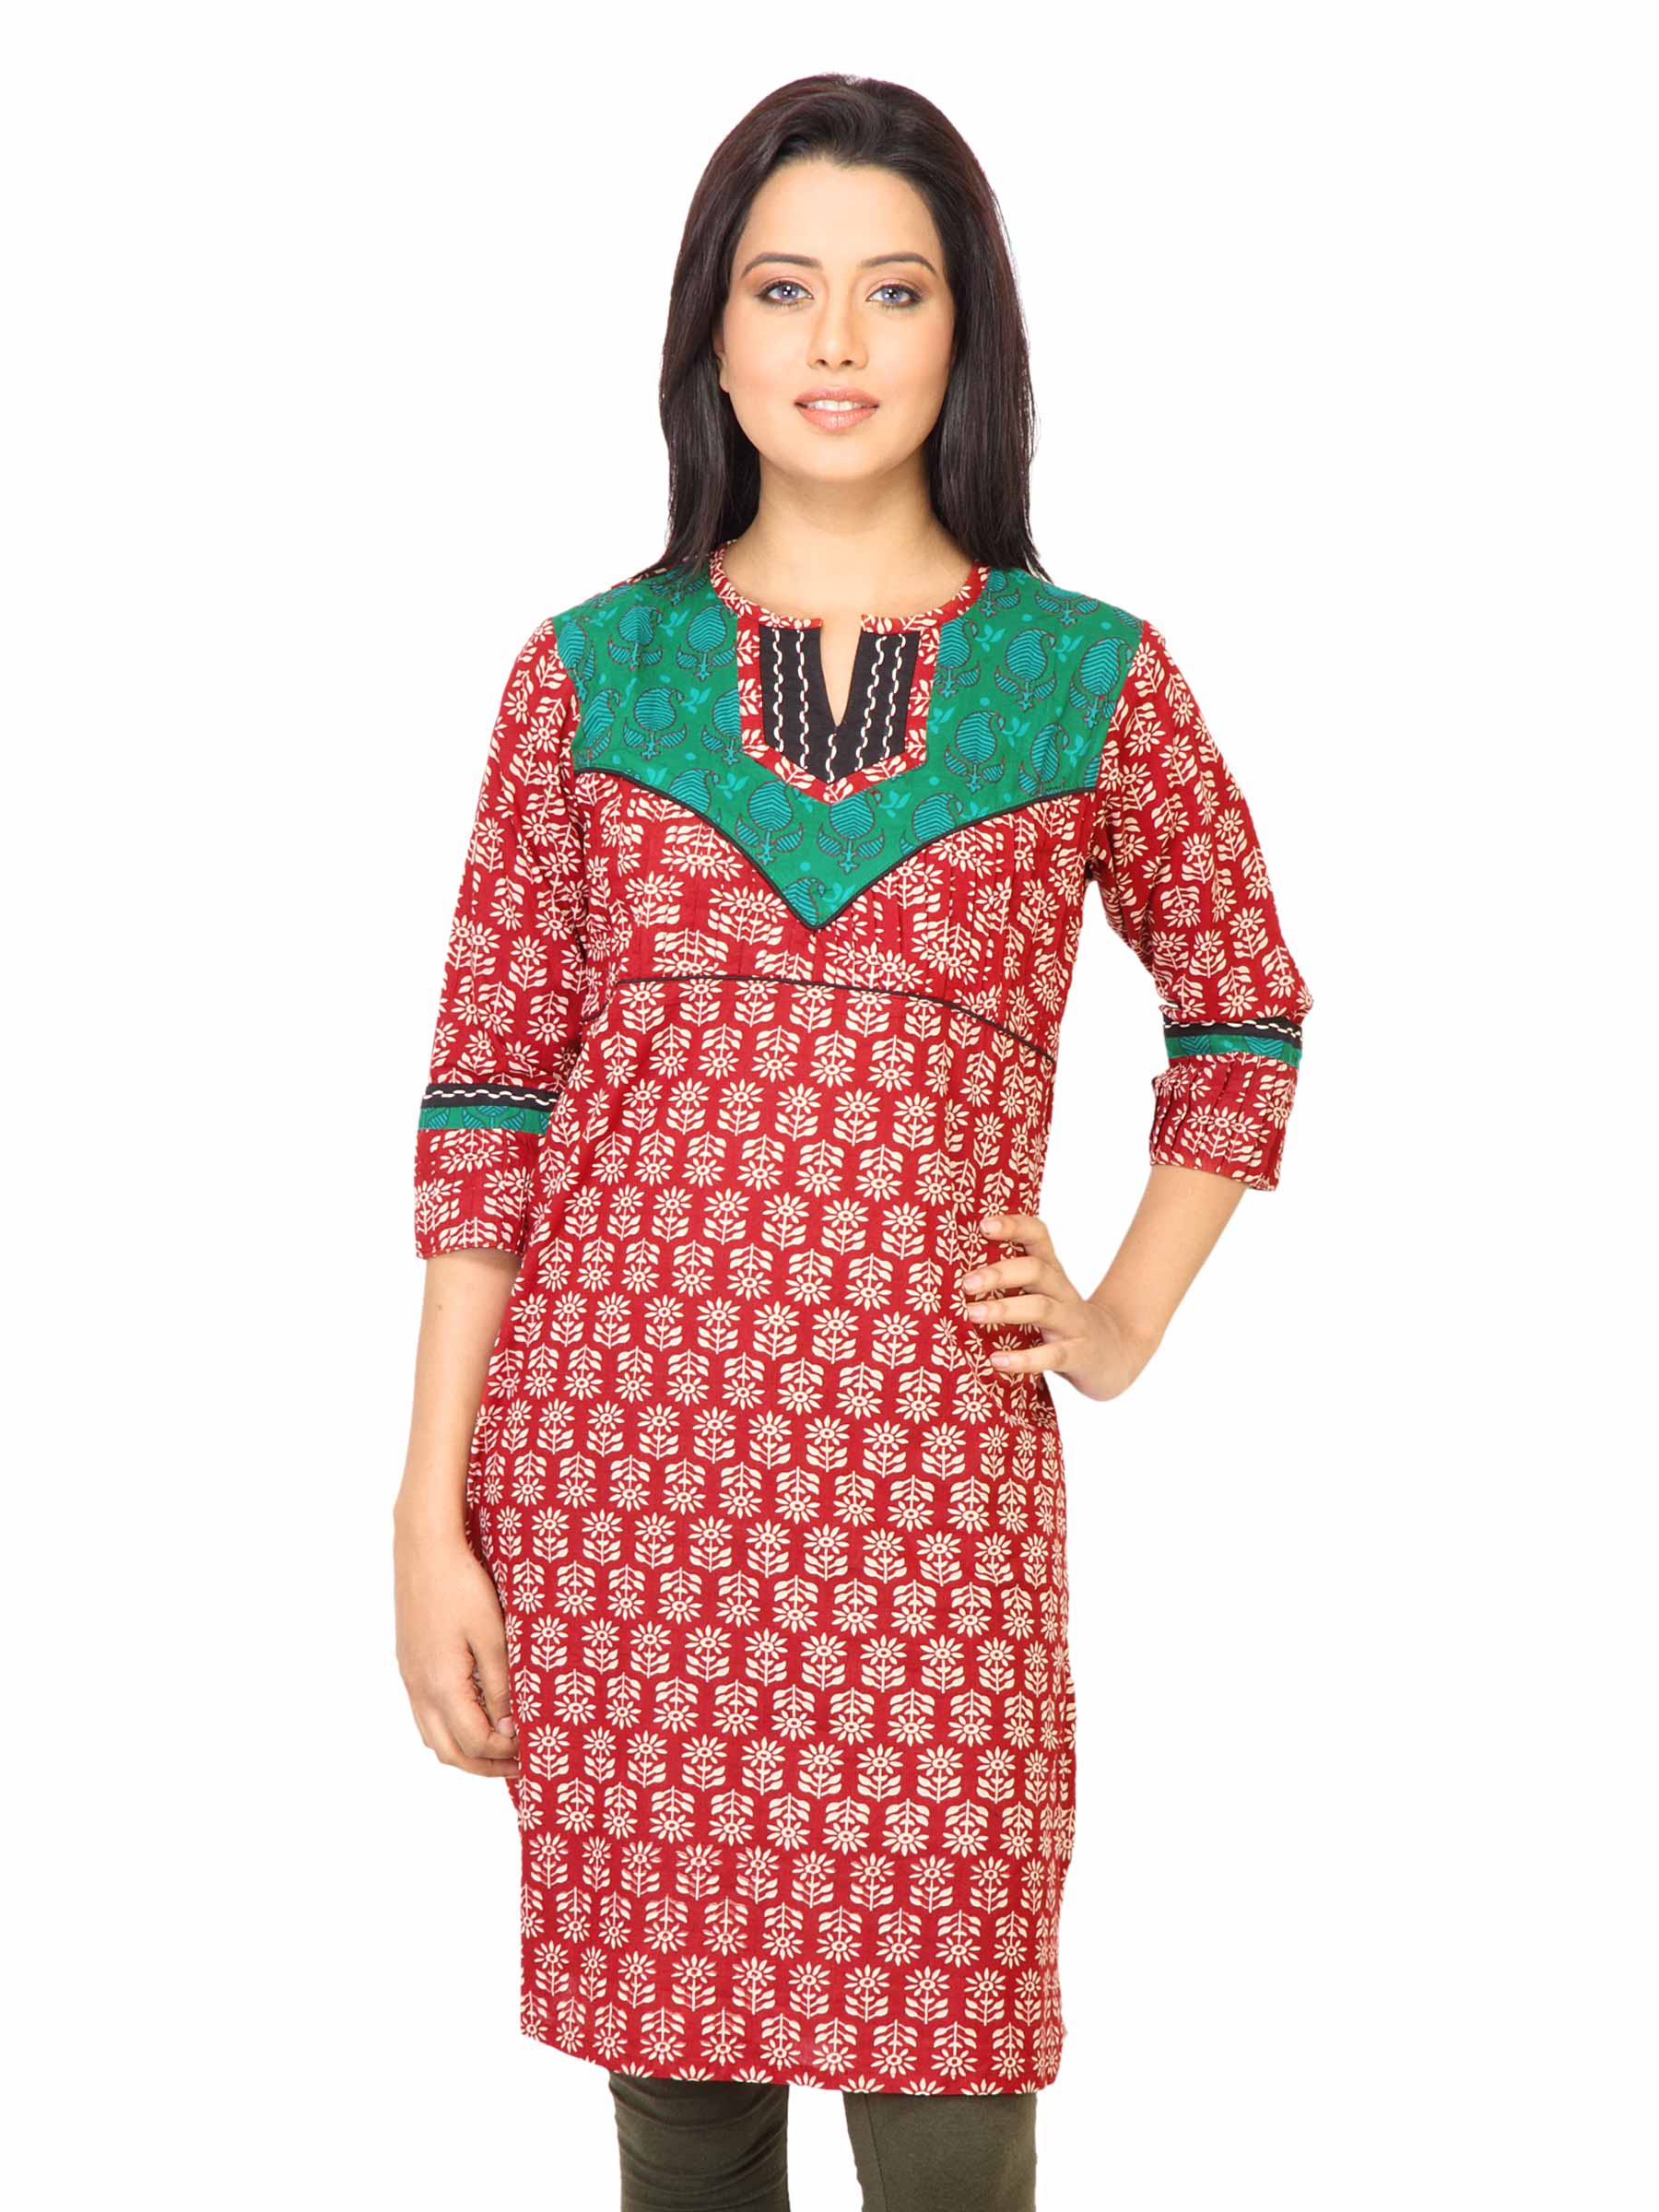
Mother Earth Women Printed Red Kurta
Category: Apparel / Topwear / Kurtas
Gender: Women
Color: Red
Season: Summer 2011
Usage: Ethnic